List of freshwater islands in Scotland

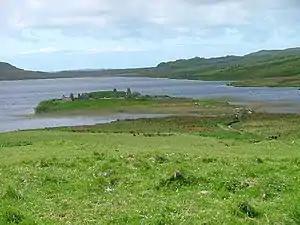
Ruins on Eilean Mòr (in the foreground) and Eilean na Comhairle, Loch Finlaggan, Islay

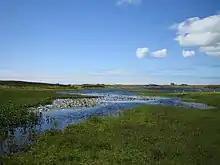
Loch Olabhat (south) on Benbecula

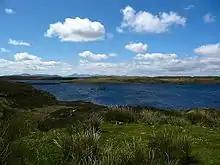
Loch Orasaigh and Rainish Eilean Mòr with the hills of Harris beyond

Although there are many crannógs in the lochs of the Inner Hebrides there are relatively few substantive, naturally occurring islands and of those that exist many are unnamed.